Florence Harvey

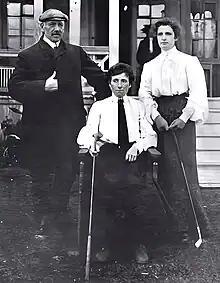
George S. Lyon, Mabel Thomson, and Florence Harvey, all Canadian golf champions, from a 1909 publication.

Florence Lyle Harvey (November 10, 1878 – 1968) was a Canadian golfer and an ambulance driver in Serbia during World War I. She was inducted into the Canadian Golf Hall of Fame in 1972.